Ben Caspit

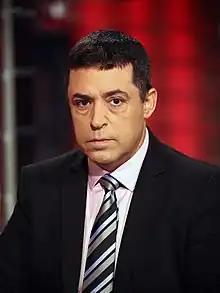
Ben Caspit, 2012

Ben Caspit (born October 18, 1960) is an Israeli journalist. He serves as a political commentator and a senior reporter for the newspaper "Maariv HaShavua" and "Al-Monitor". He presents daily programs on radio station 103fm in the morning program alongside Yinon Magal and in the evening program alongside Aryeh Eldad, and also presents the Hevrat HaHadashot "meet the press" alongside Amit Segal on channel 12.